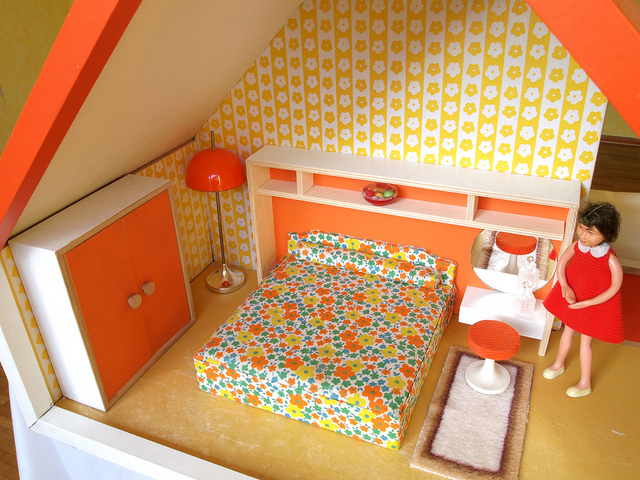
user: Given an image and a question. Answer the question in a short answer. Question: What is the name of the structure this room is in? Short Answer:
assistant: dollhouse